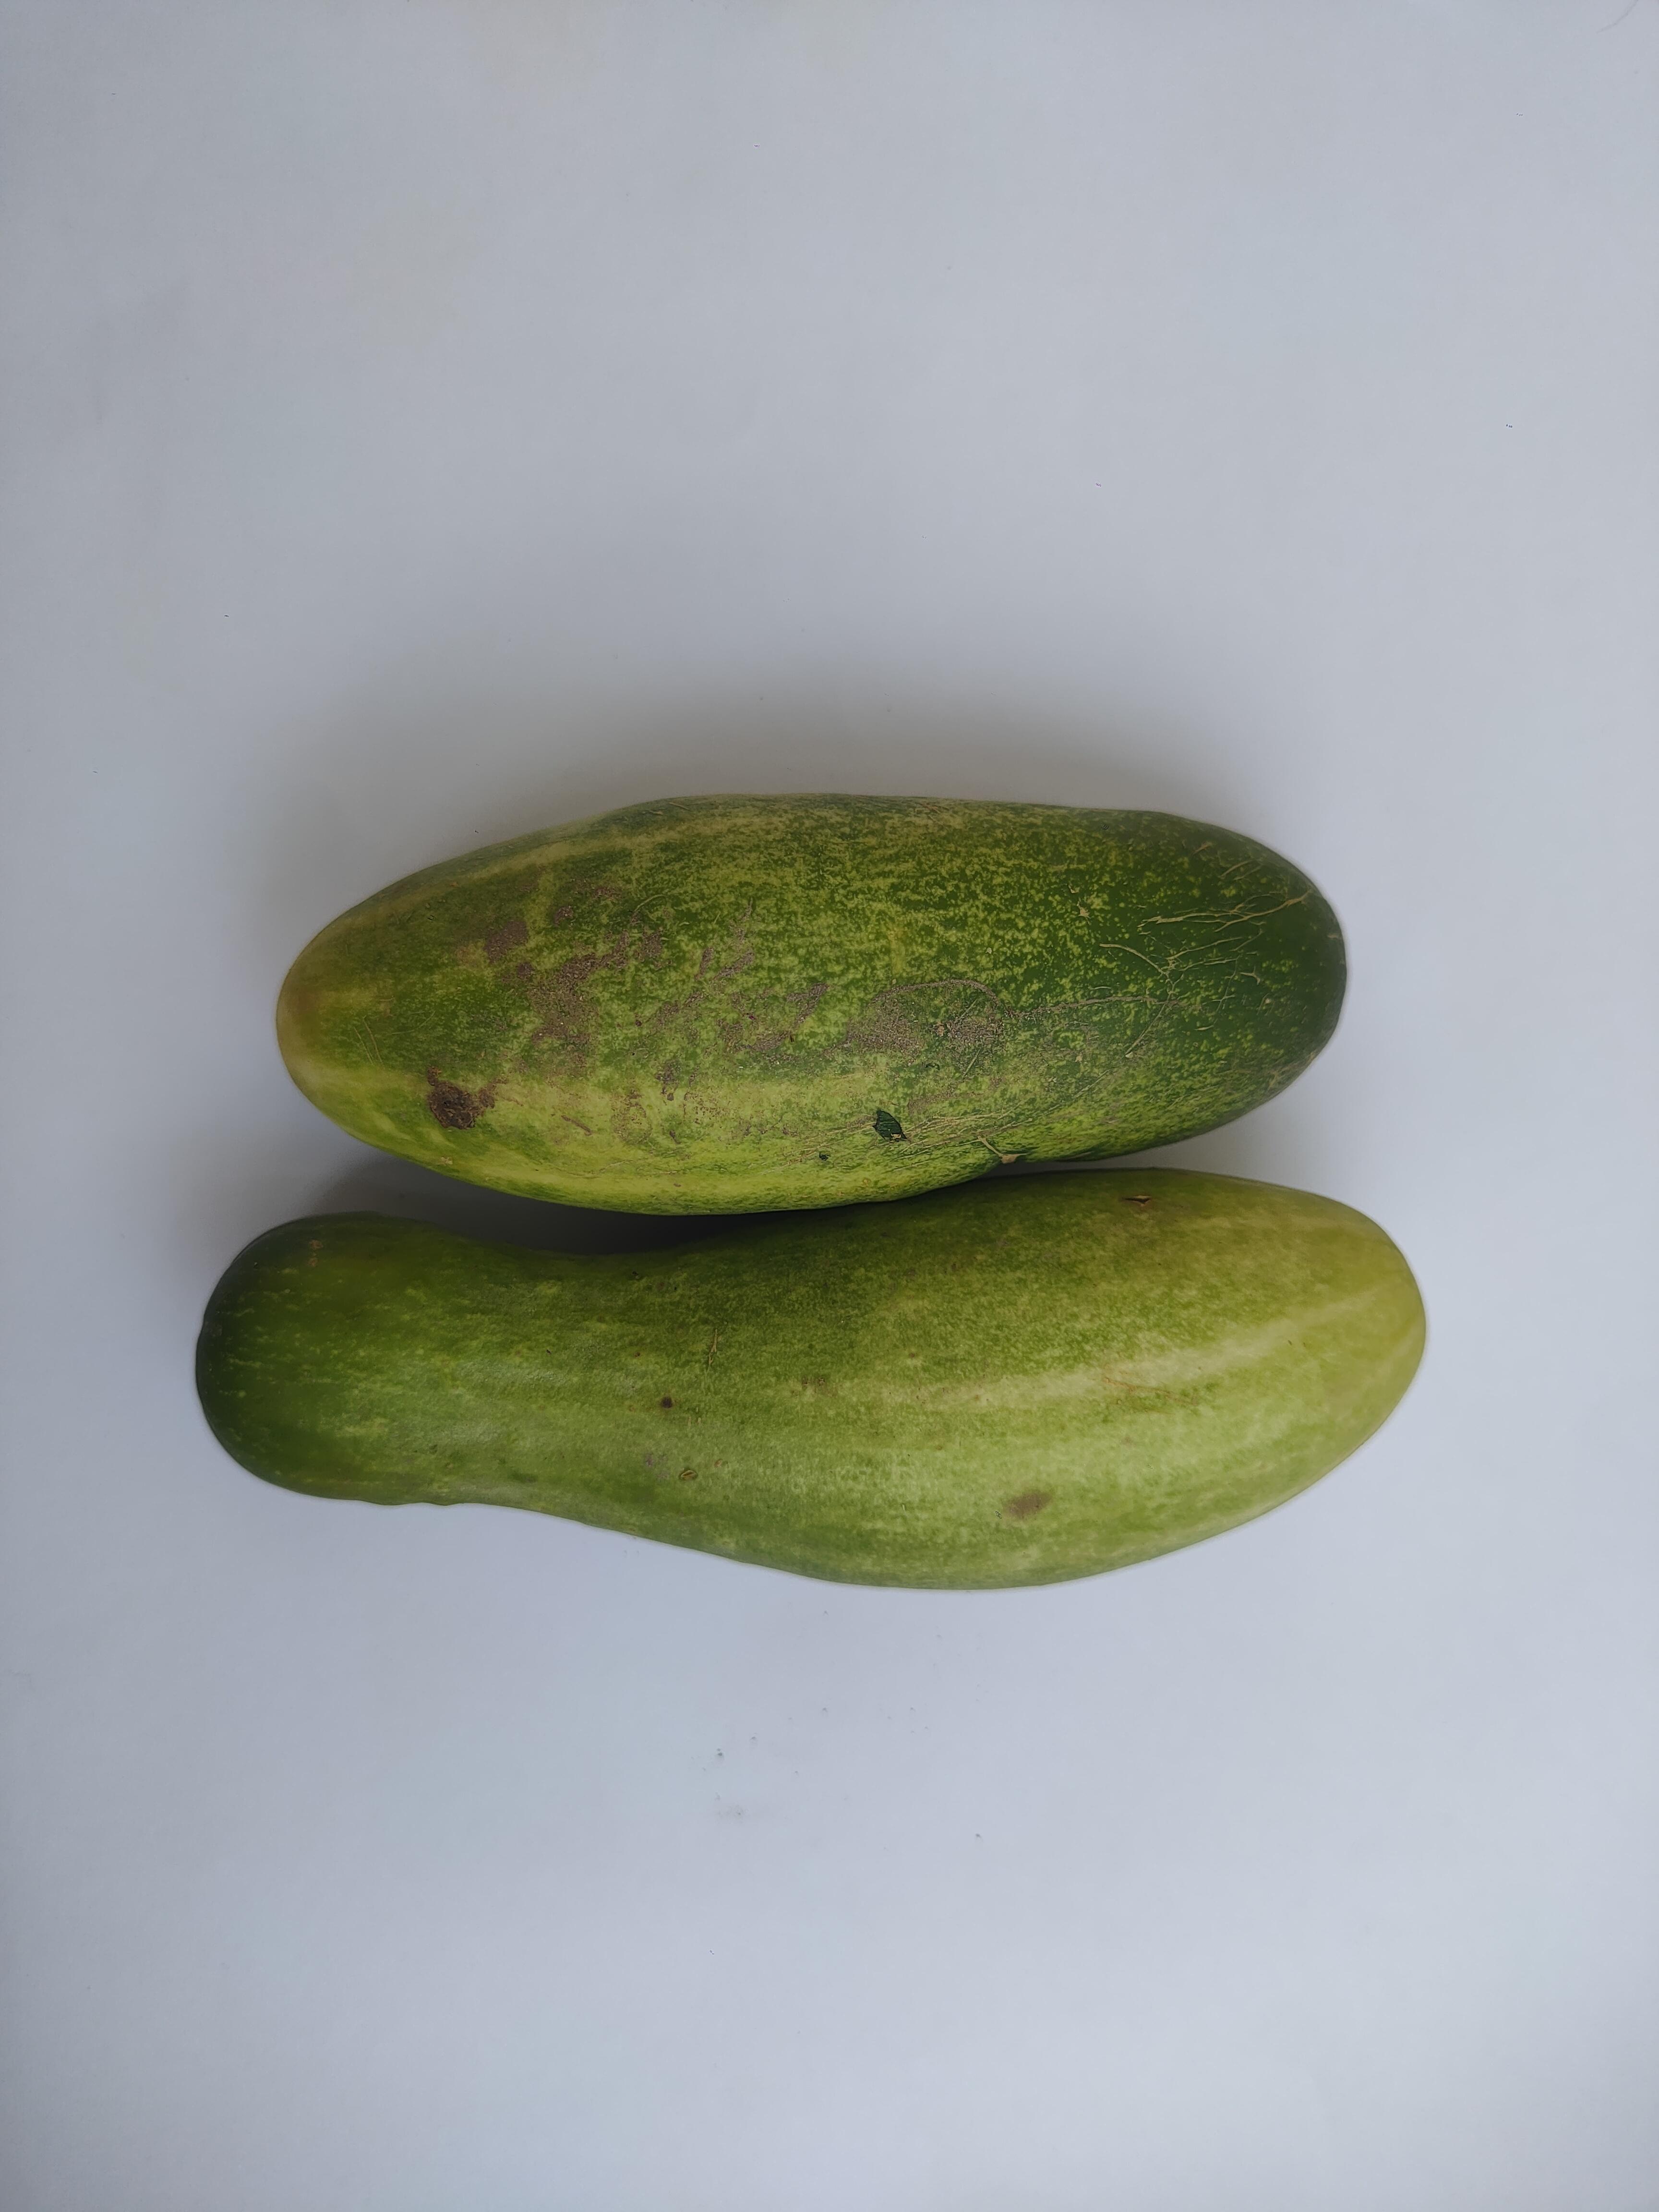
Label: Cucumber